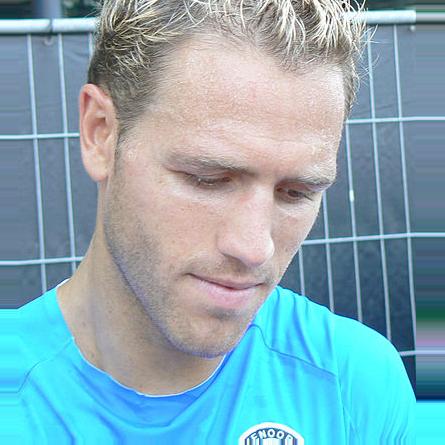
Age: 30